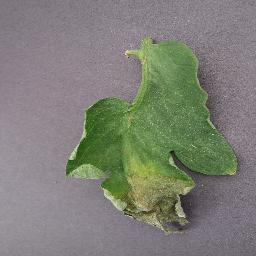
Label: Tomato___Late_blight